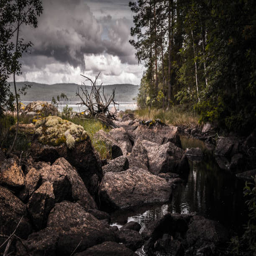
mysterious , dark landscape with forest stream and a lake